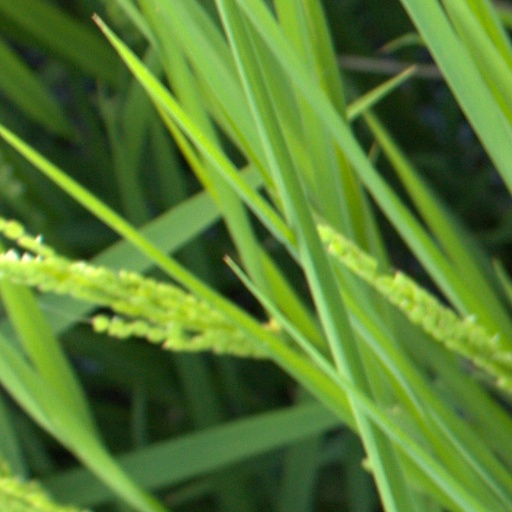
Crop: rice